Swathi (1984 film)

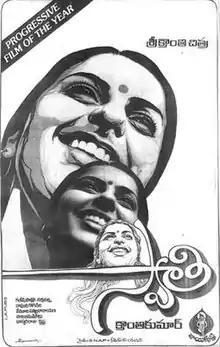
Theatrical release poster

Swathi is a 1984 Telugu-language drama film written, produced and directed by Kranthi Kumar. The film starred Suhasini, Bhanu Chander and Sarada in lead roles. Upon release the film received positive reviews and became instant hit at the box office. The film won four Nandi Awards, two Filmfare Awards South, and was premiered at International Film Festival of India. The film was remade in Hindi with same name and in Kannada as "Usha".